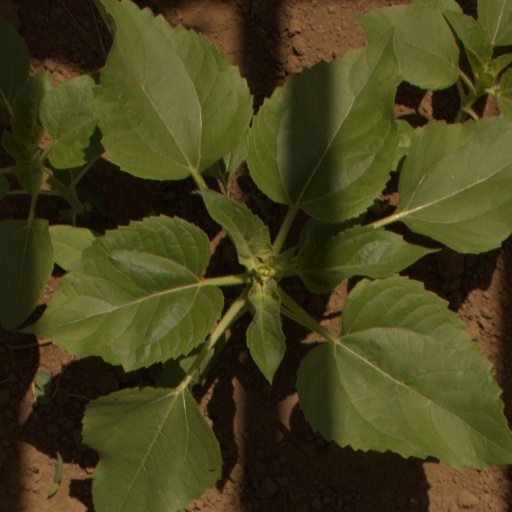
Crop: Jerusalem artichoke